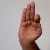
The image shows a hand gesture representing the letter 'F' in Indian Sign Language.